Villa Quintana

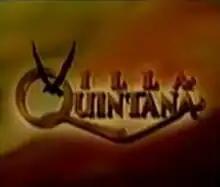
Title card

Villa Quintana is a Philippine television drama romance series broadcast by GMA Network. Directed by Gil Tejada Jr., it stars Donna Cruz and Keempee de Leon. It premiered on November 6, 1995. The series concluded on January 24, 1997 with a total of 318 episodes.